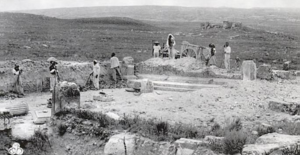
Chantier de fouilles de Timgad vers 1893
Timgad ou Thamugadi, surnommée la « Pompéi de l'Afrique du Nord » est une cité antique située sur le territoire de la commune éponyme de Timgad, dans la wilaya de Batna dans la région des Aurès, au Nord-Est de l'Algérie.